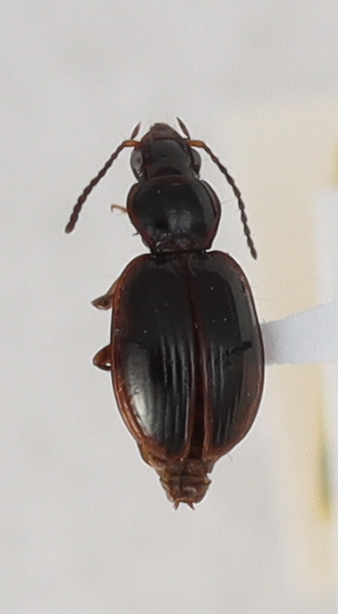
Scientific name: Mecyclothorax konanus
Plot: 14
Trap: S
Collected: 20210629